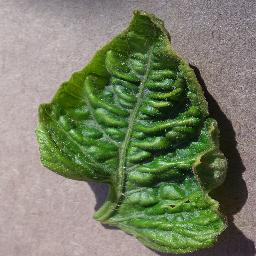
Label: Tomato___Tomato_Yellow_Leaf_Curl_Virus